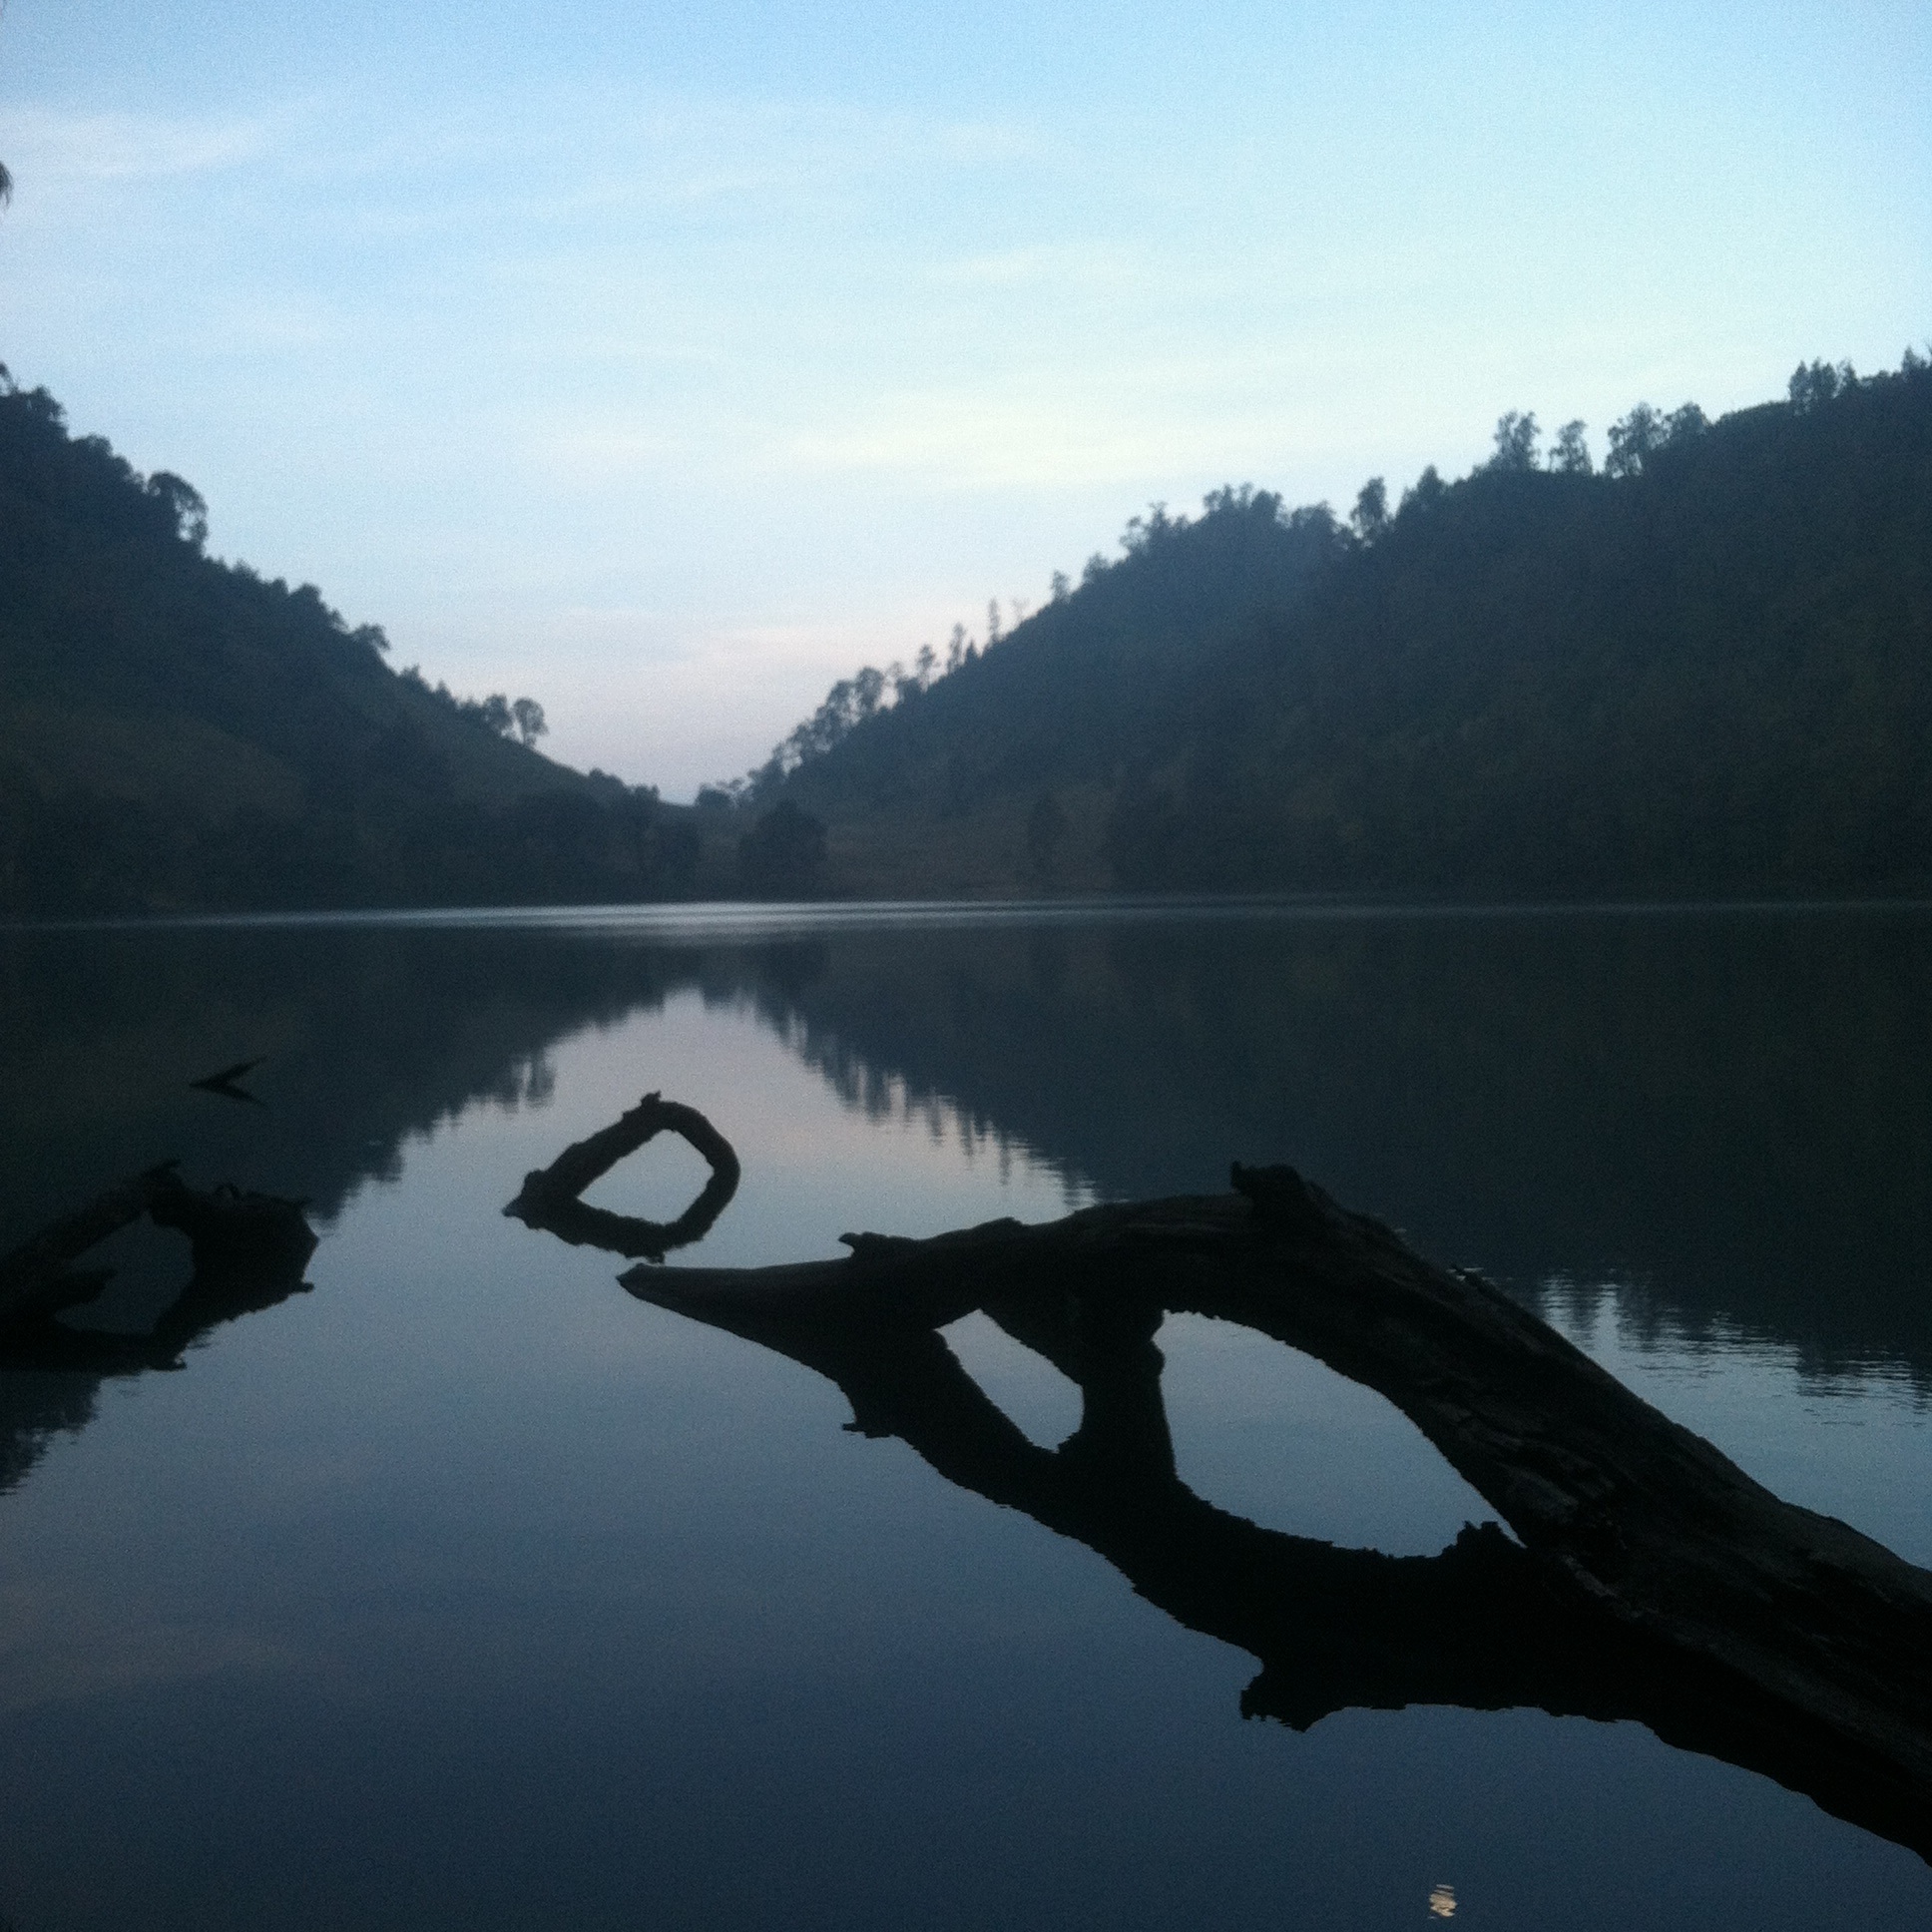
water, mountain, morning, lake, river, reflection, reservoir, body of water, loch, atmospheric phenomenon